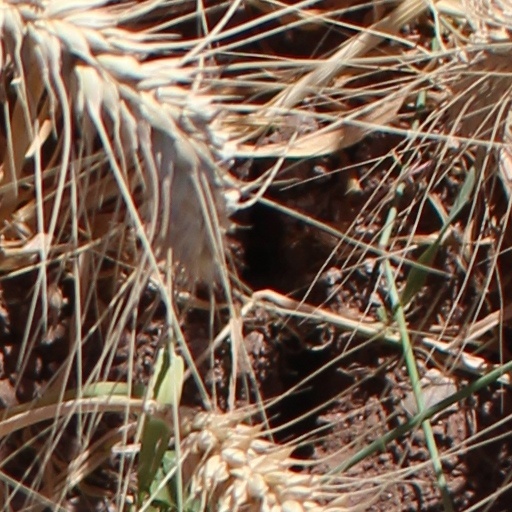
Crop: wheat